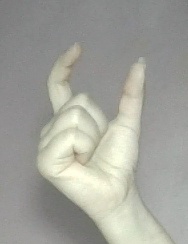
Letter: nun